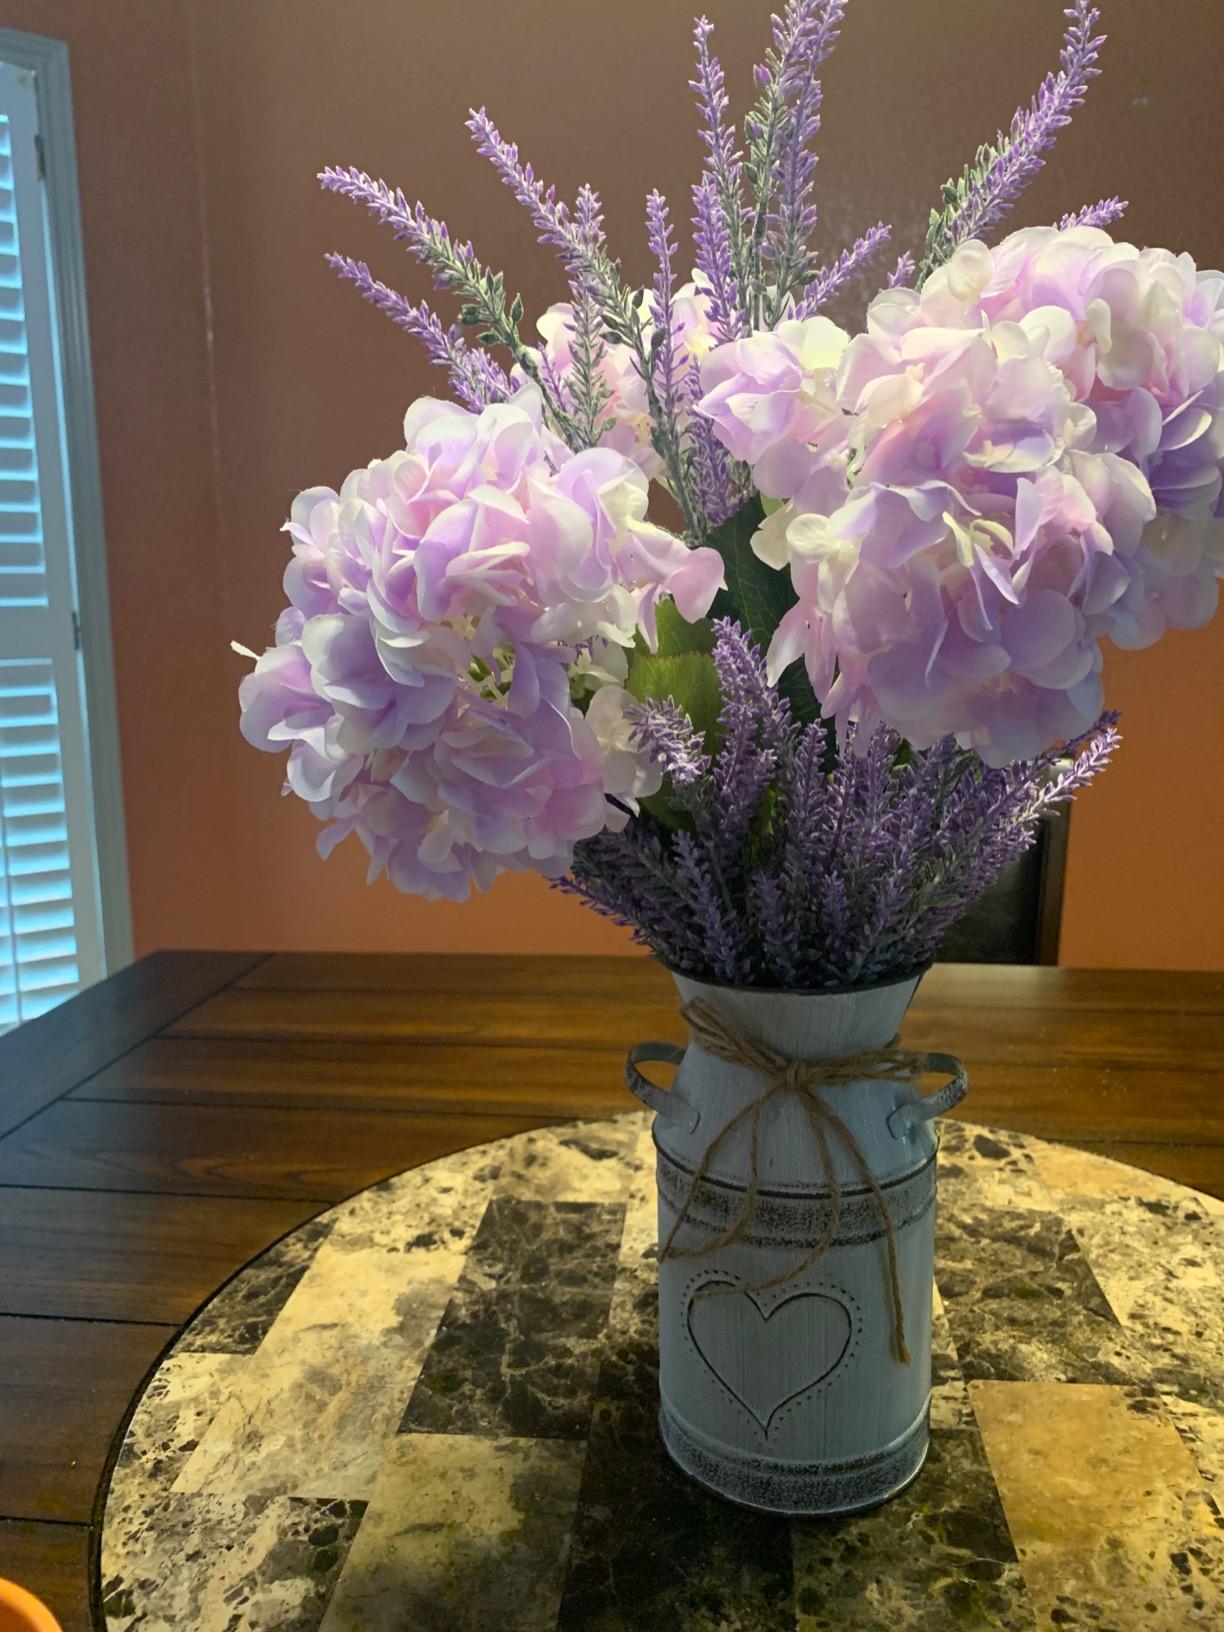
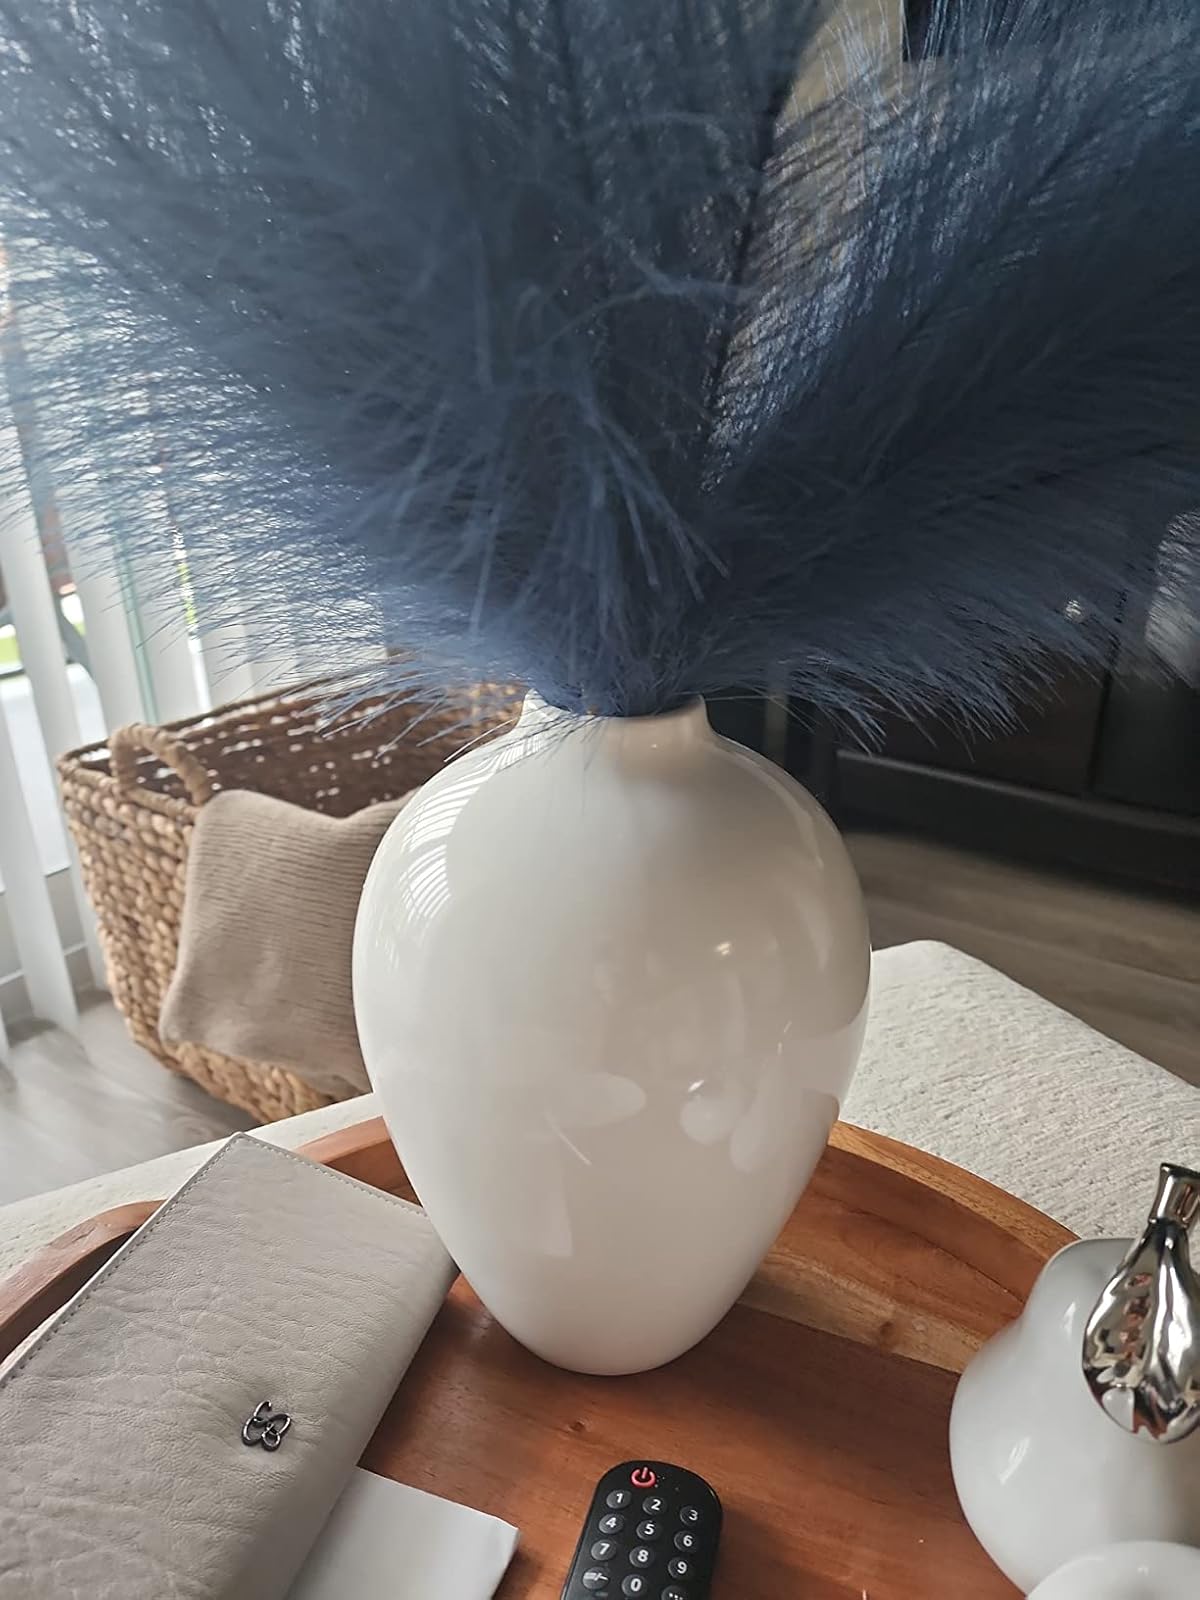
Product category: vase
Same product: no